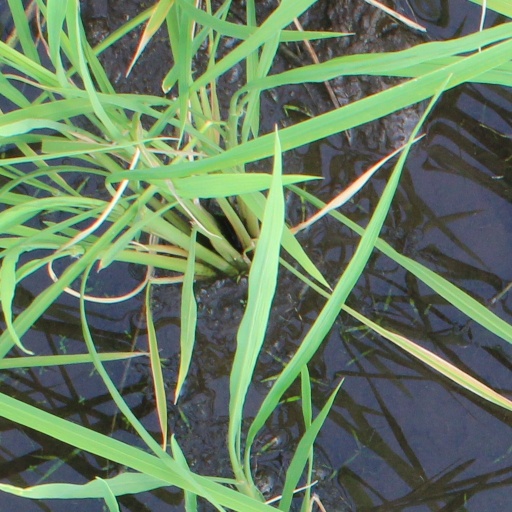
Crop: rice